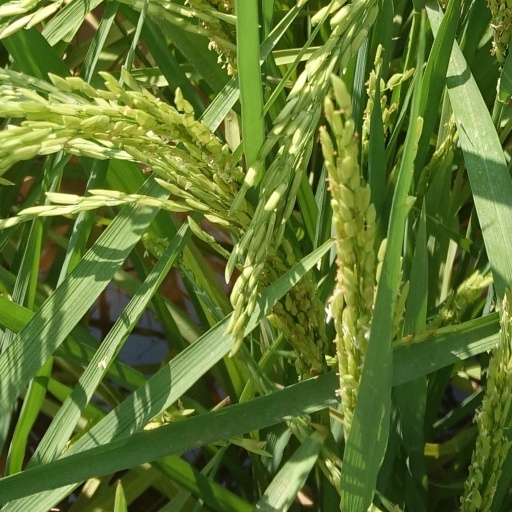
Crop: rice